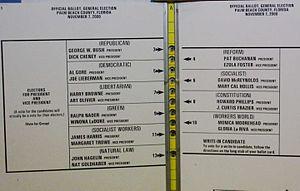
L'élection présidentielle américaine de 2000 s'est déroulée le mardi 7 novembre 2000.